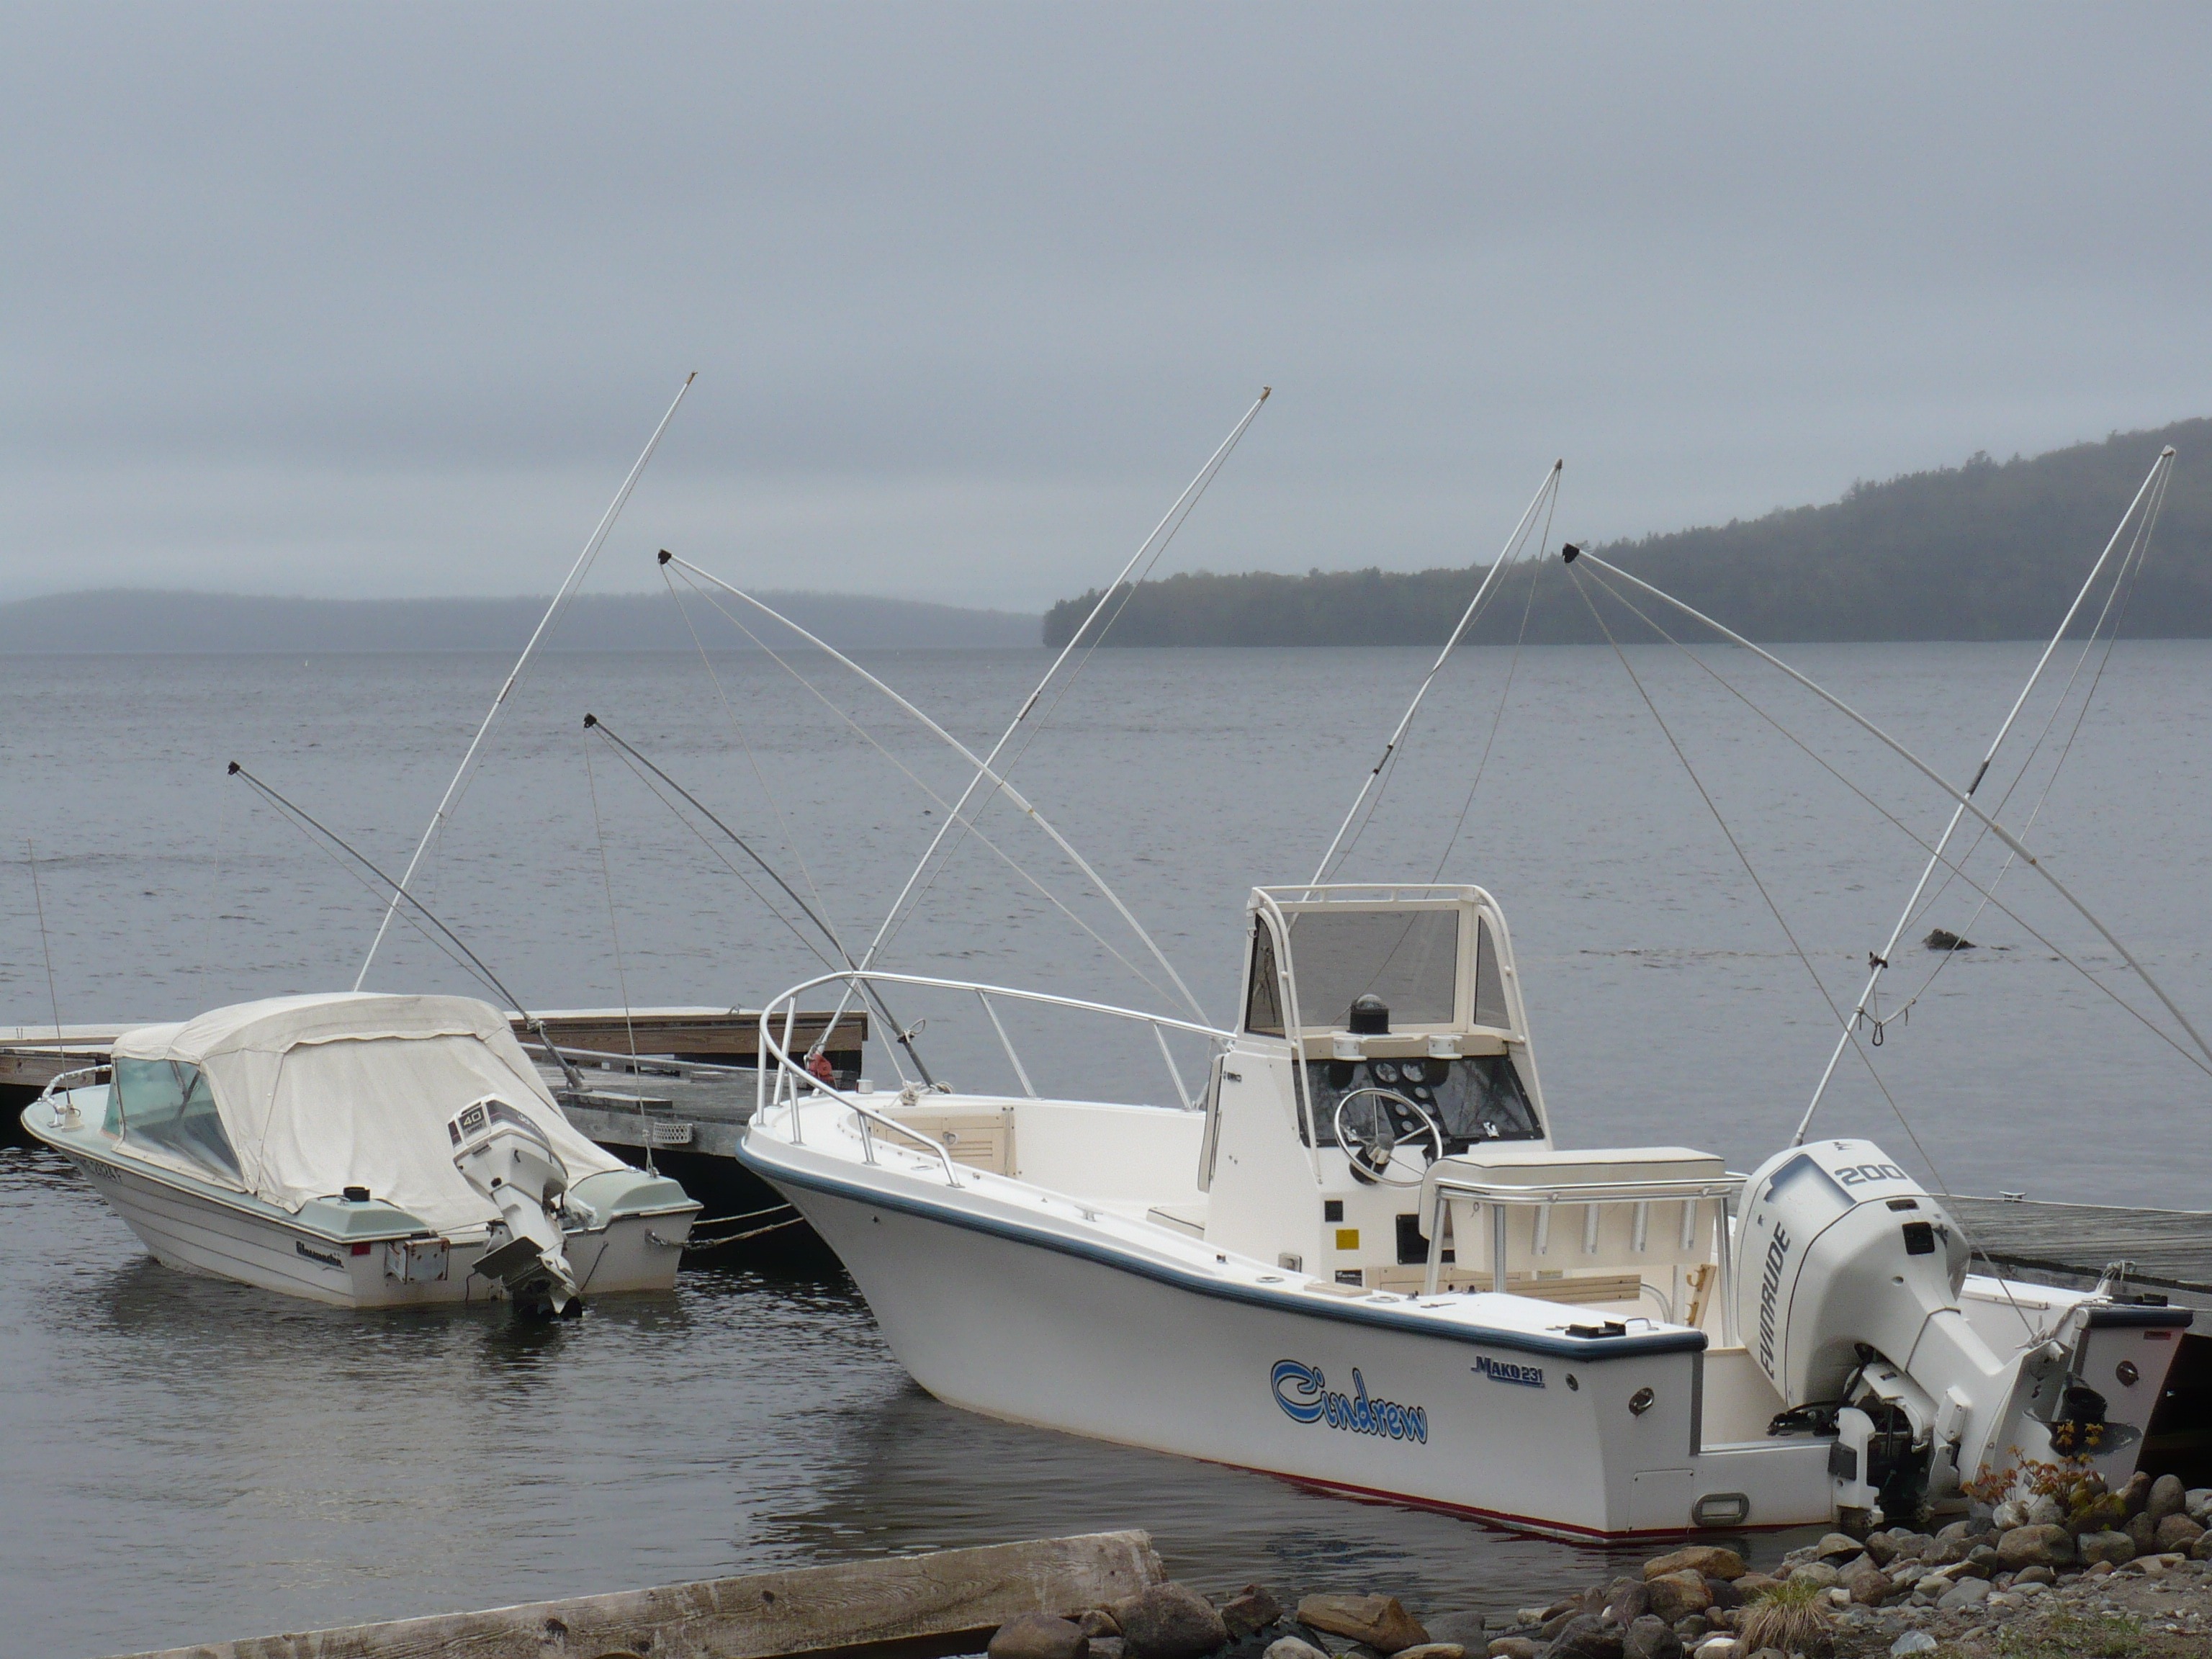
sea, sport, boat, shore, lake, recreation, vehicle, fishing, mast, fishing rod, activity, boats, rod, watercraft, ecosystem, angling, fishing vessel, skiff, fishing trawler, patrol boat